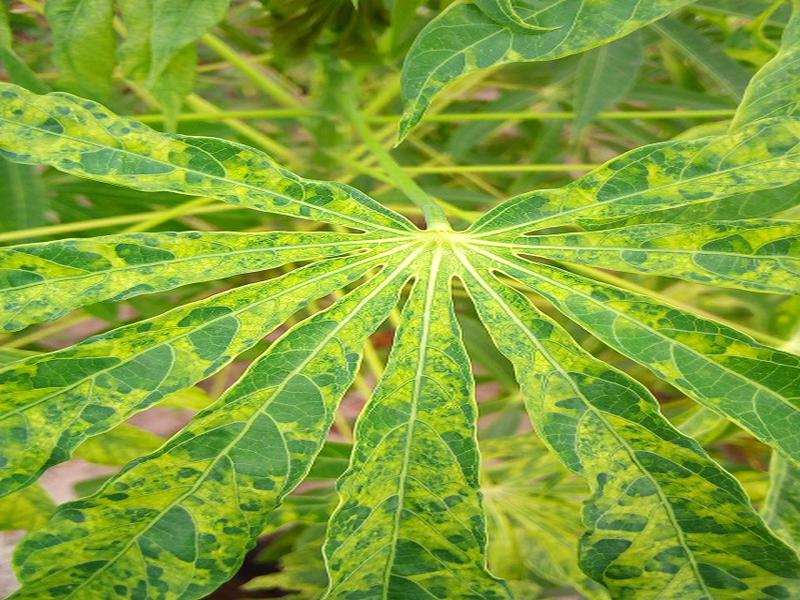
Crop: cassava
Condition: mosaic_disease